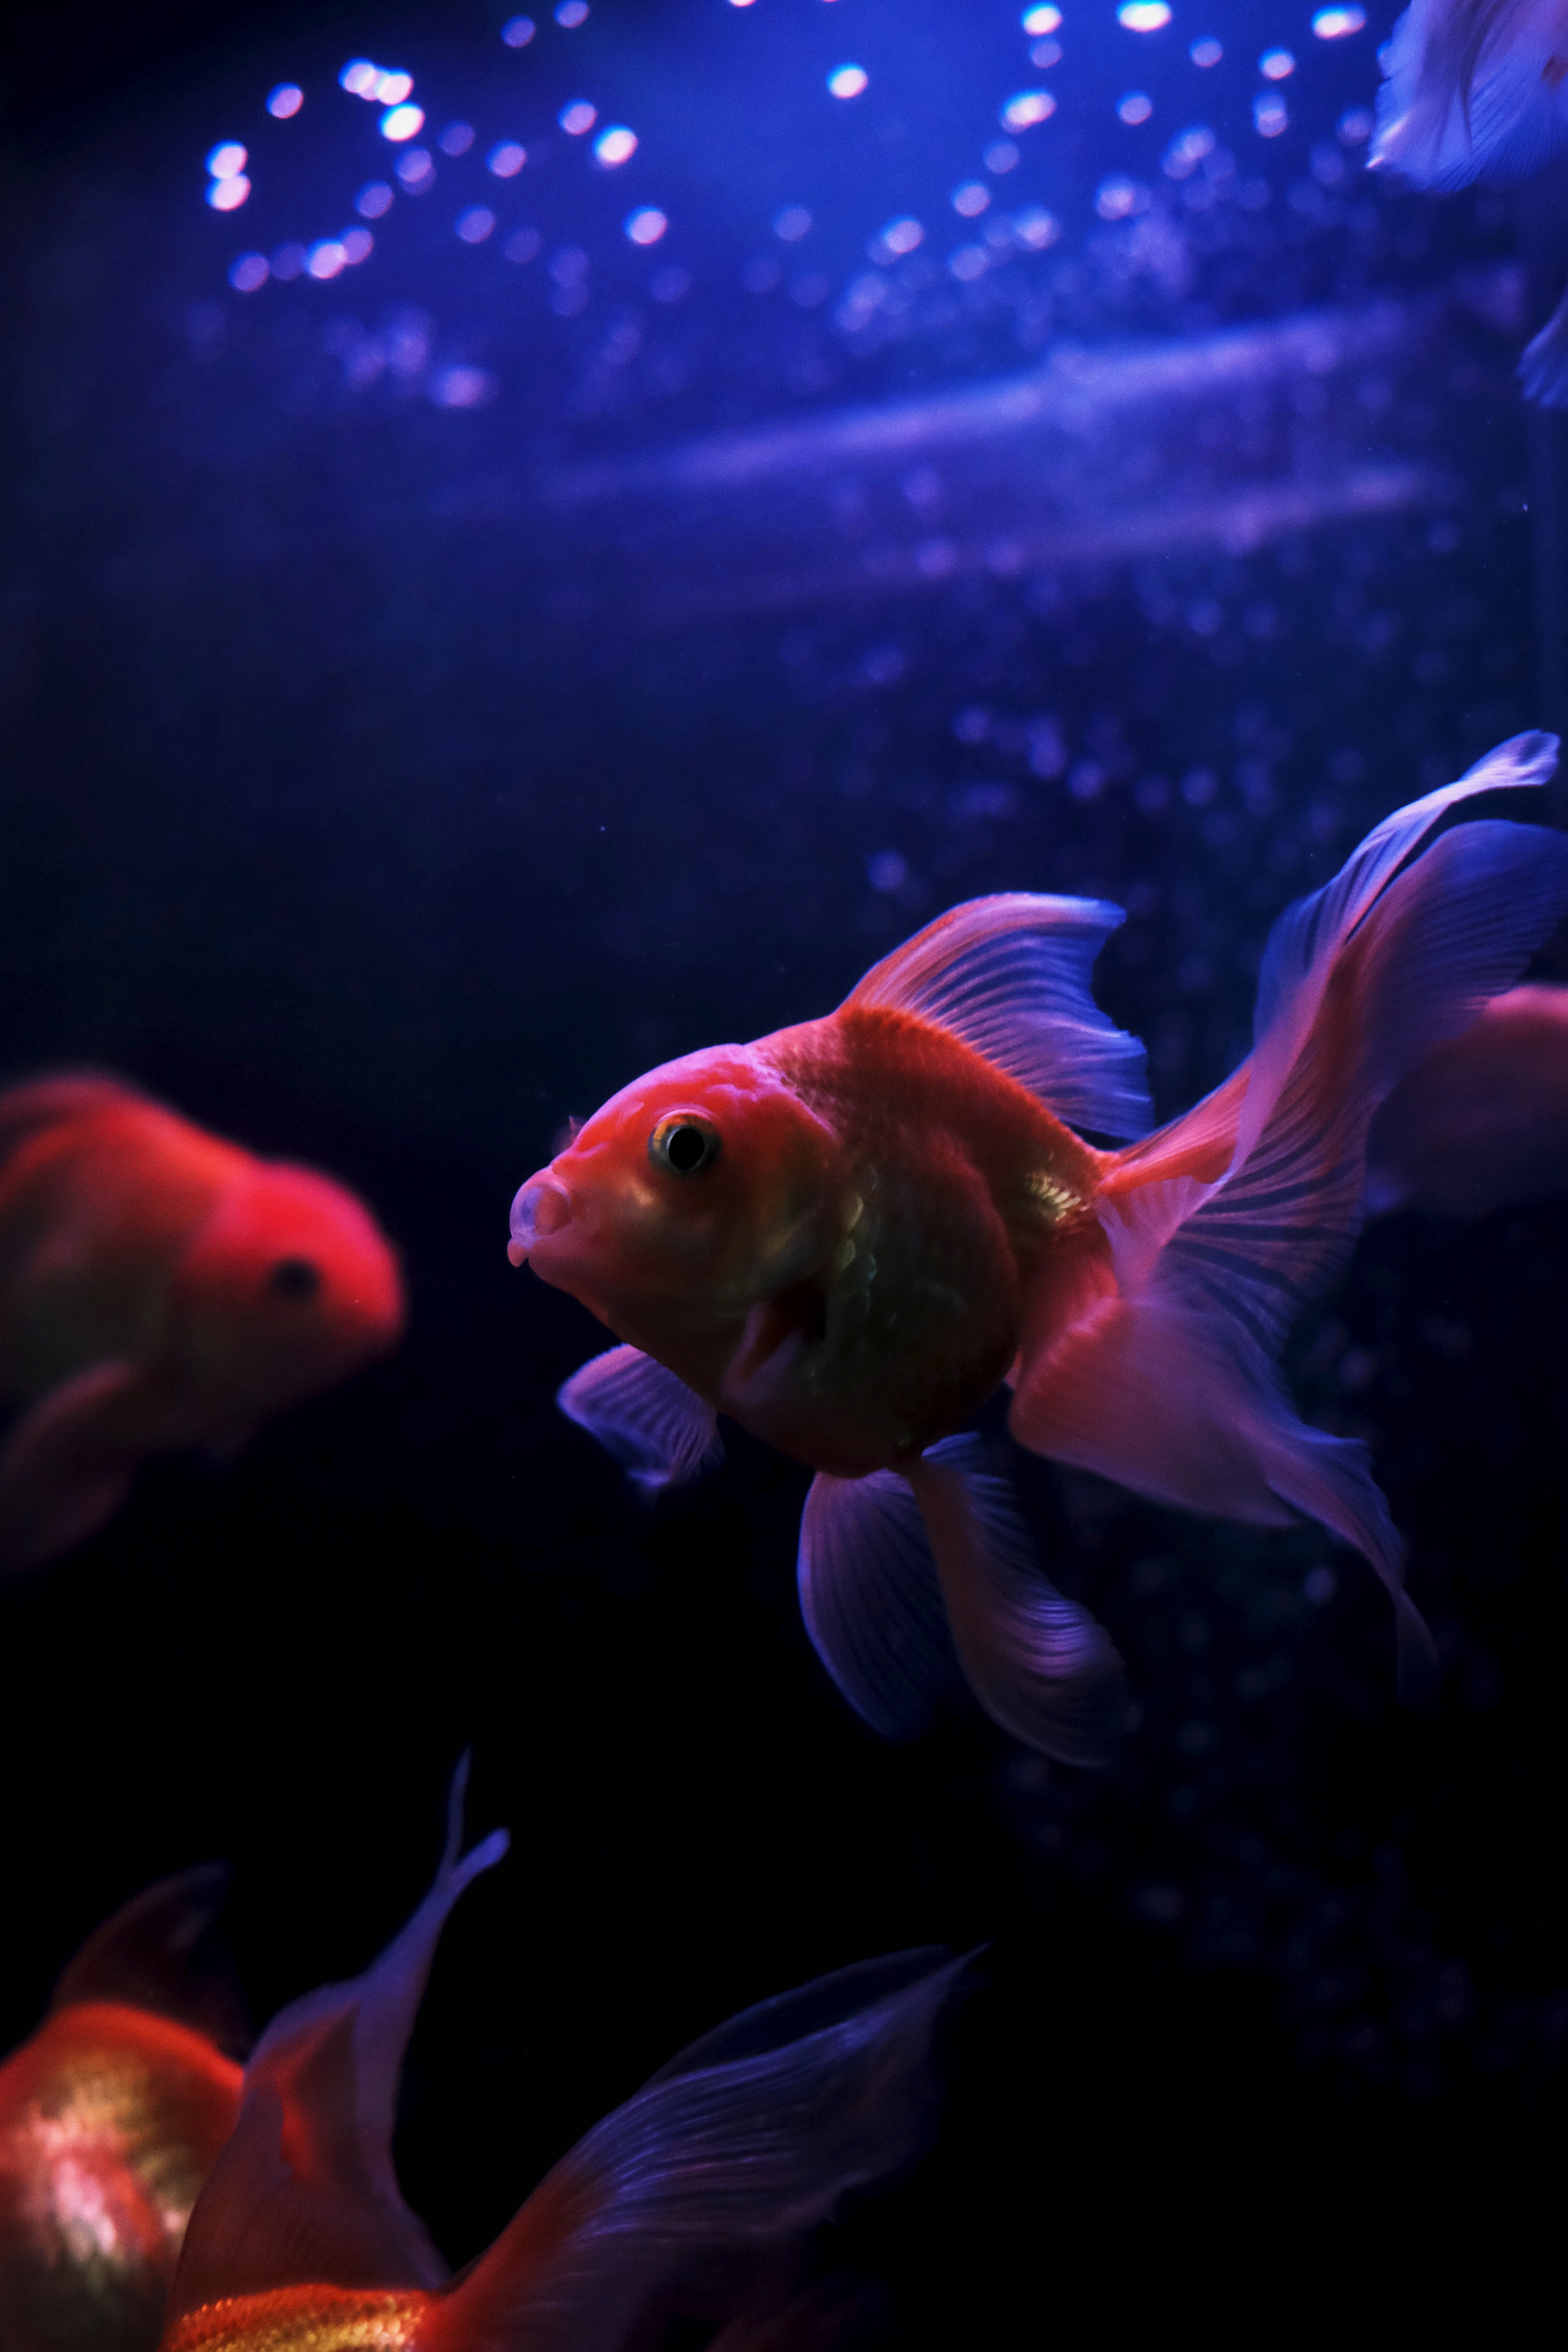
underwater, biology, fish, goldfish, marine biology